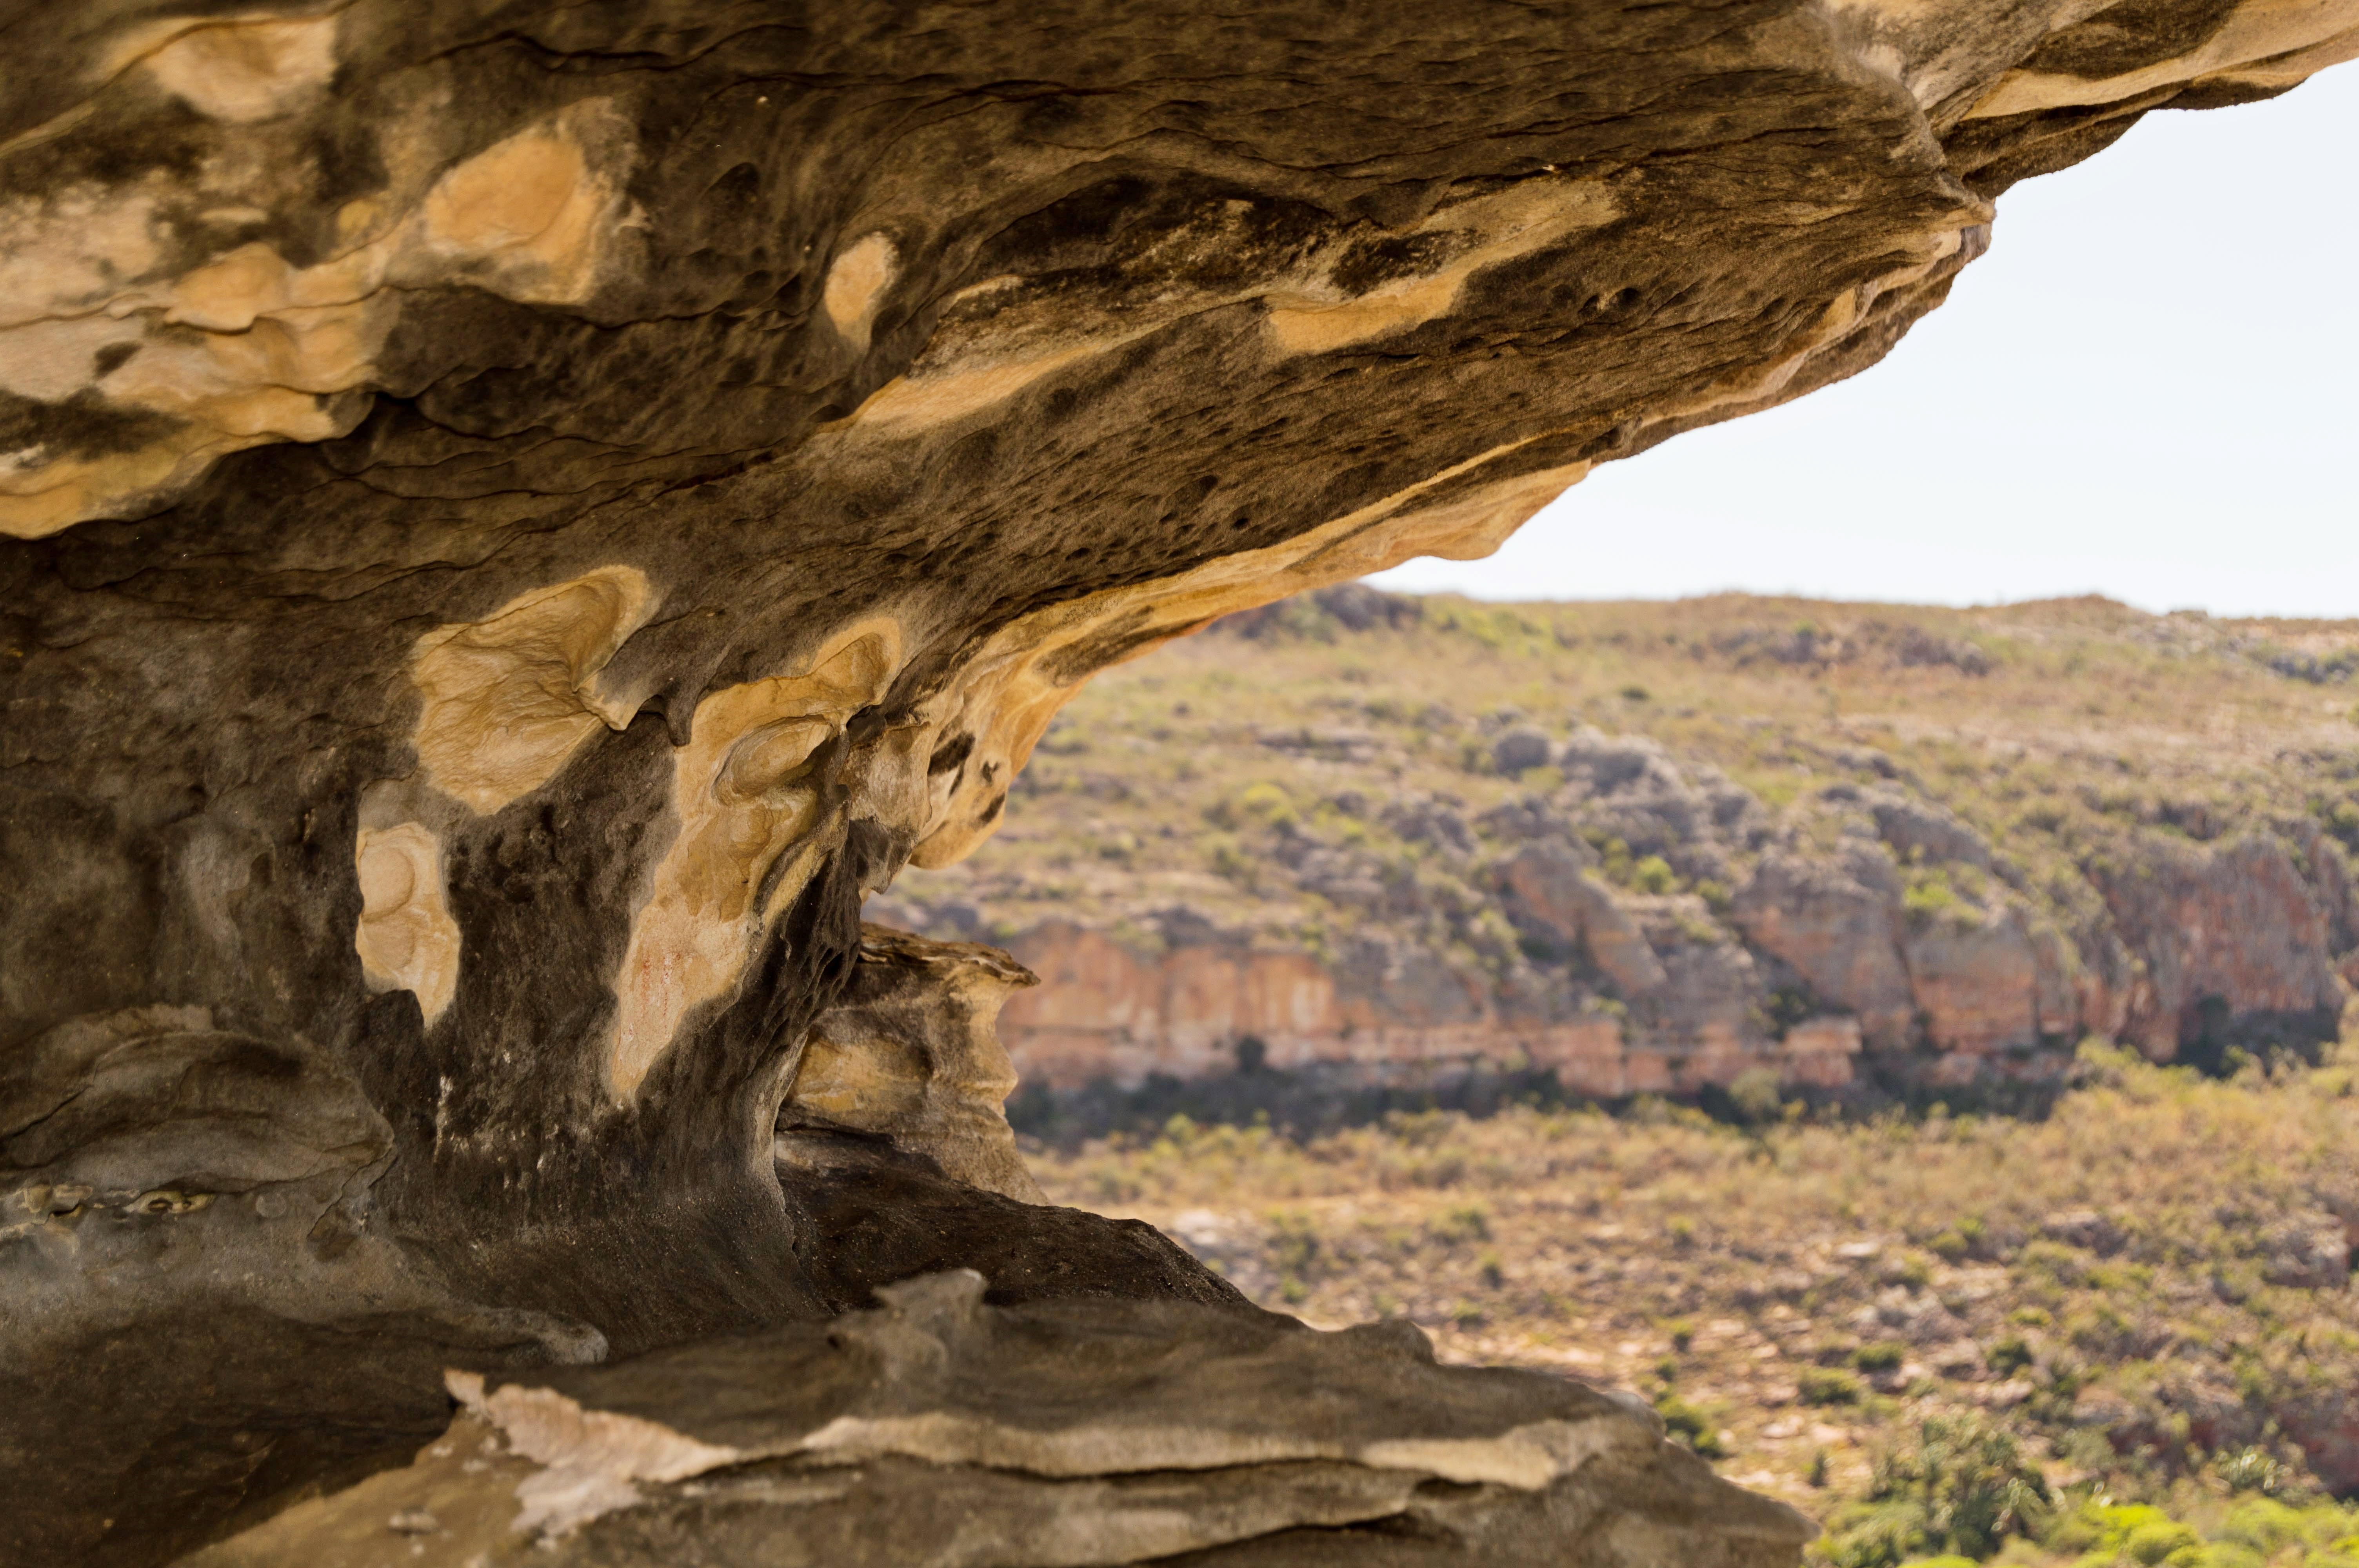
tree, rock, wilderness, sun, adventure, formation, cliff, arch, soil, terrain, rocks, geology, cliffs, boulder, wadi, catimbau valley